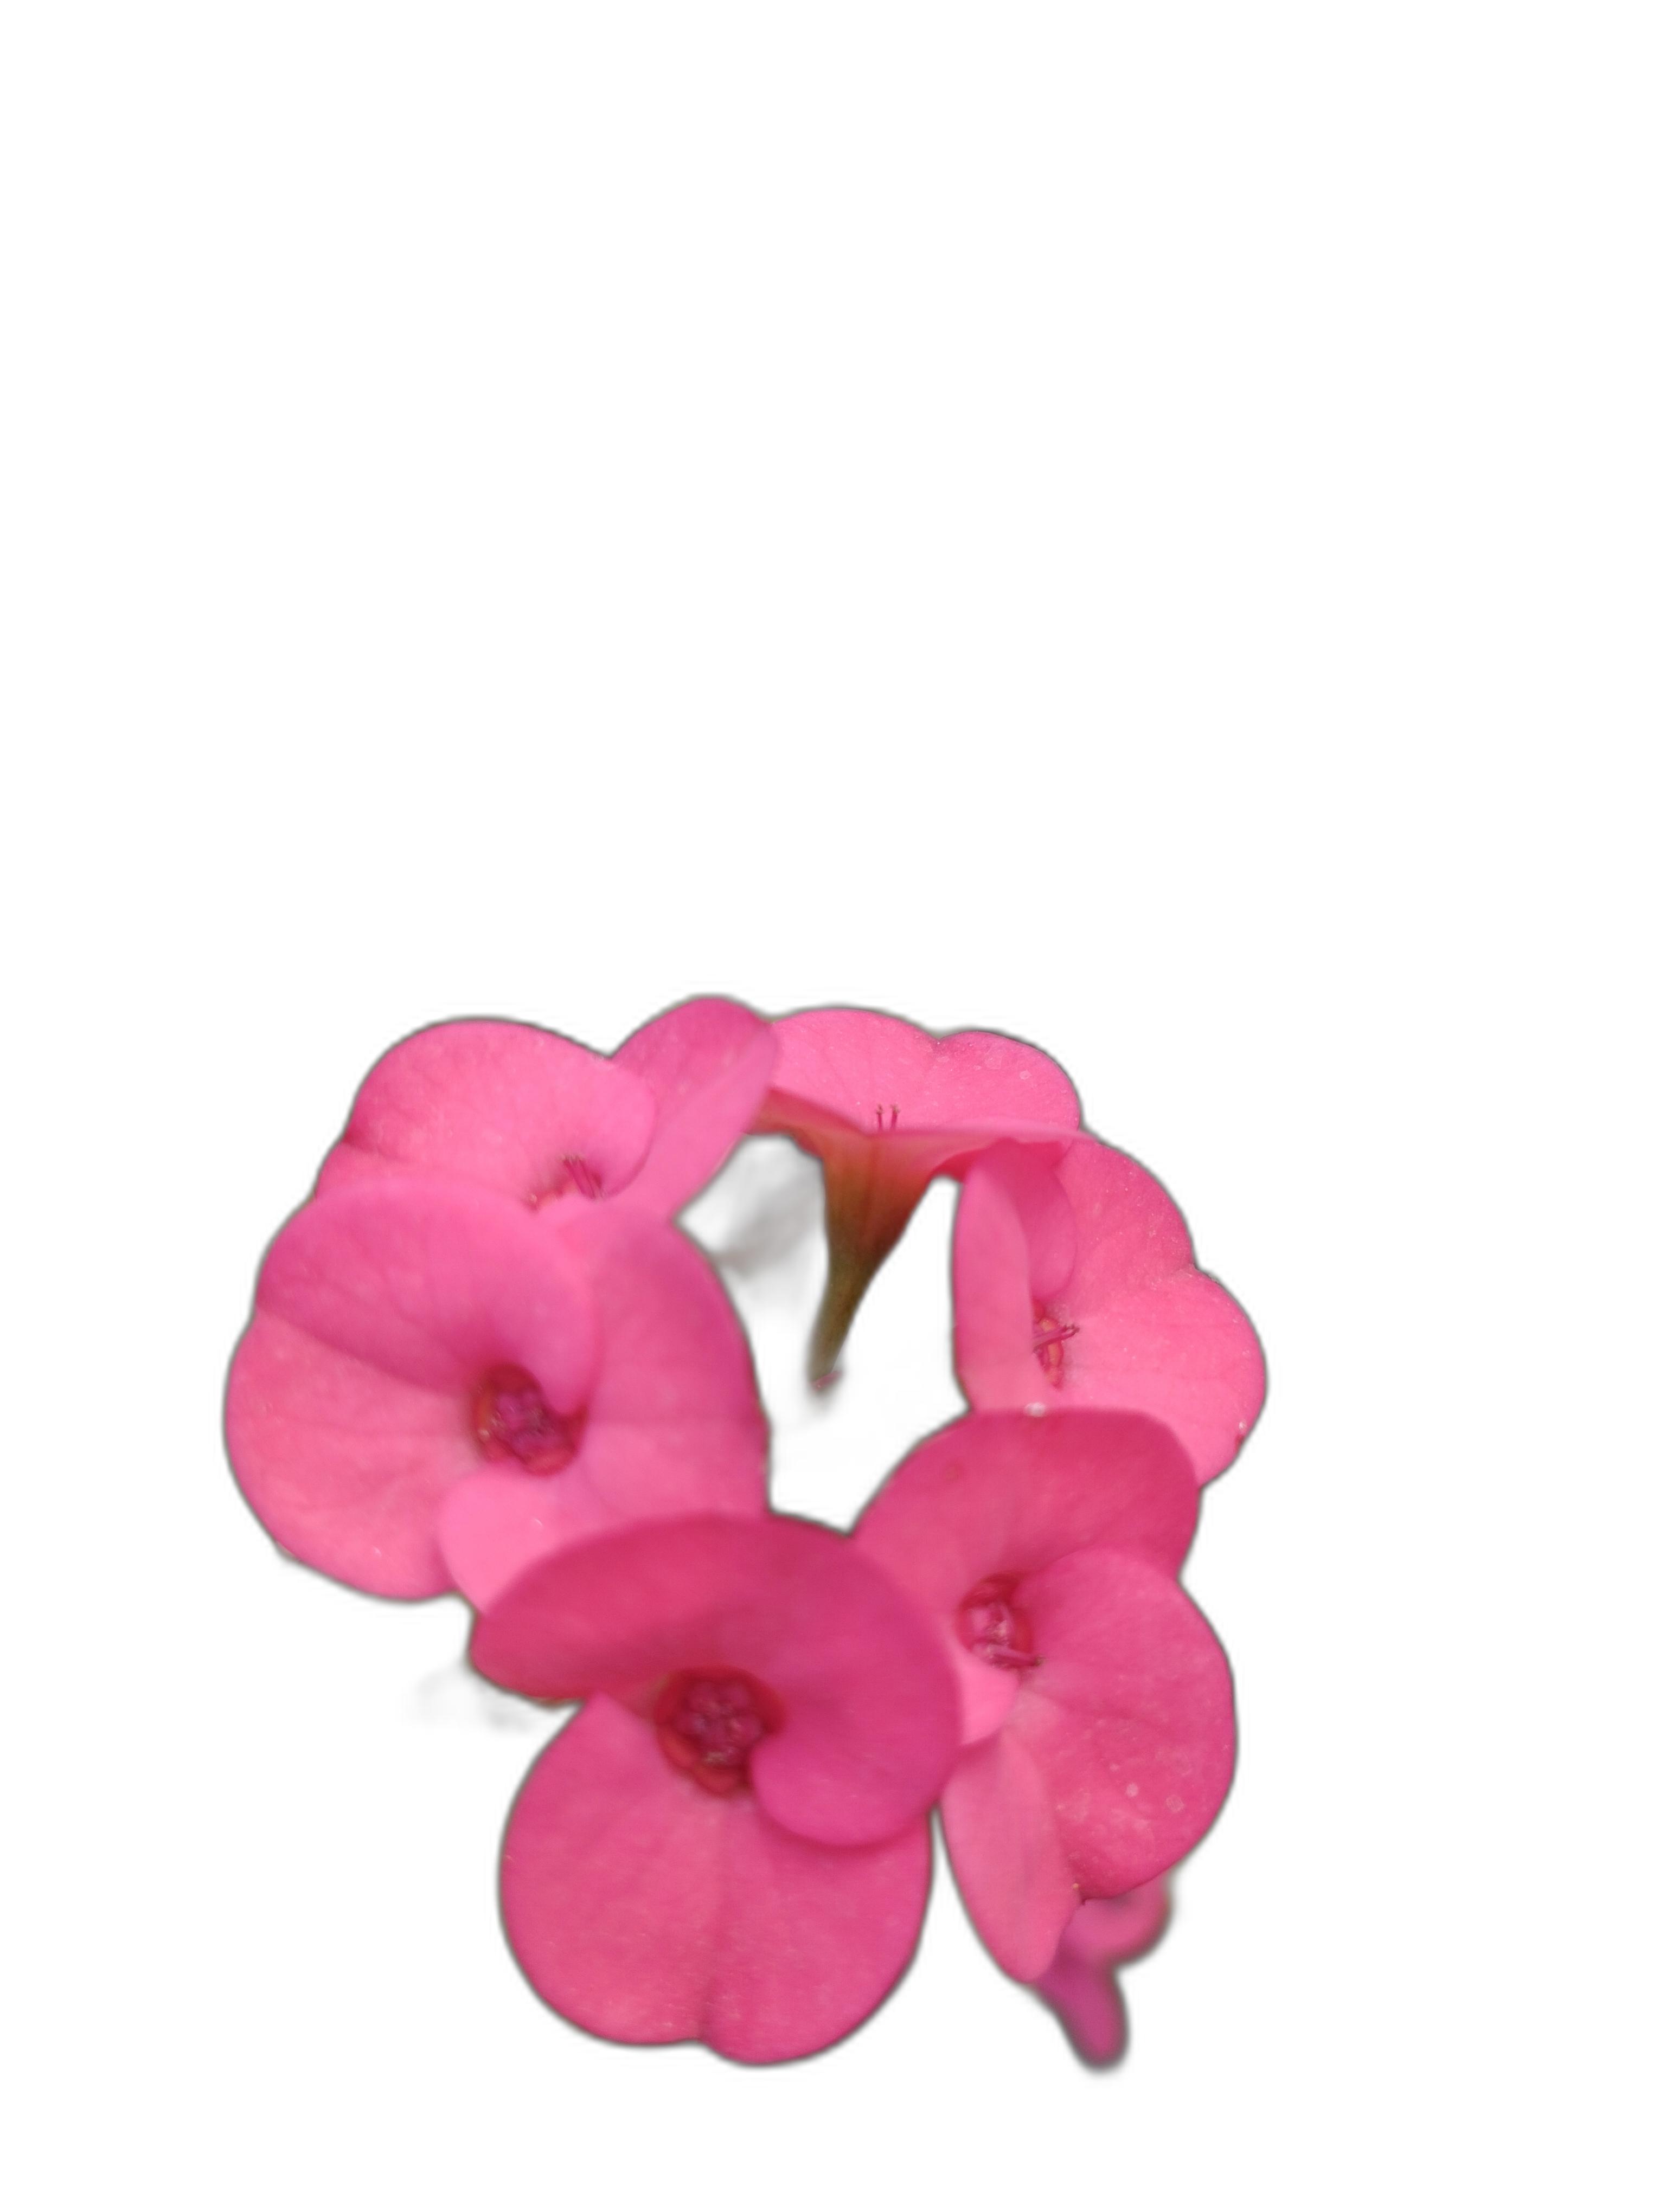
Label: Crown of thorns